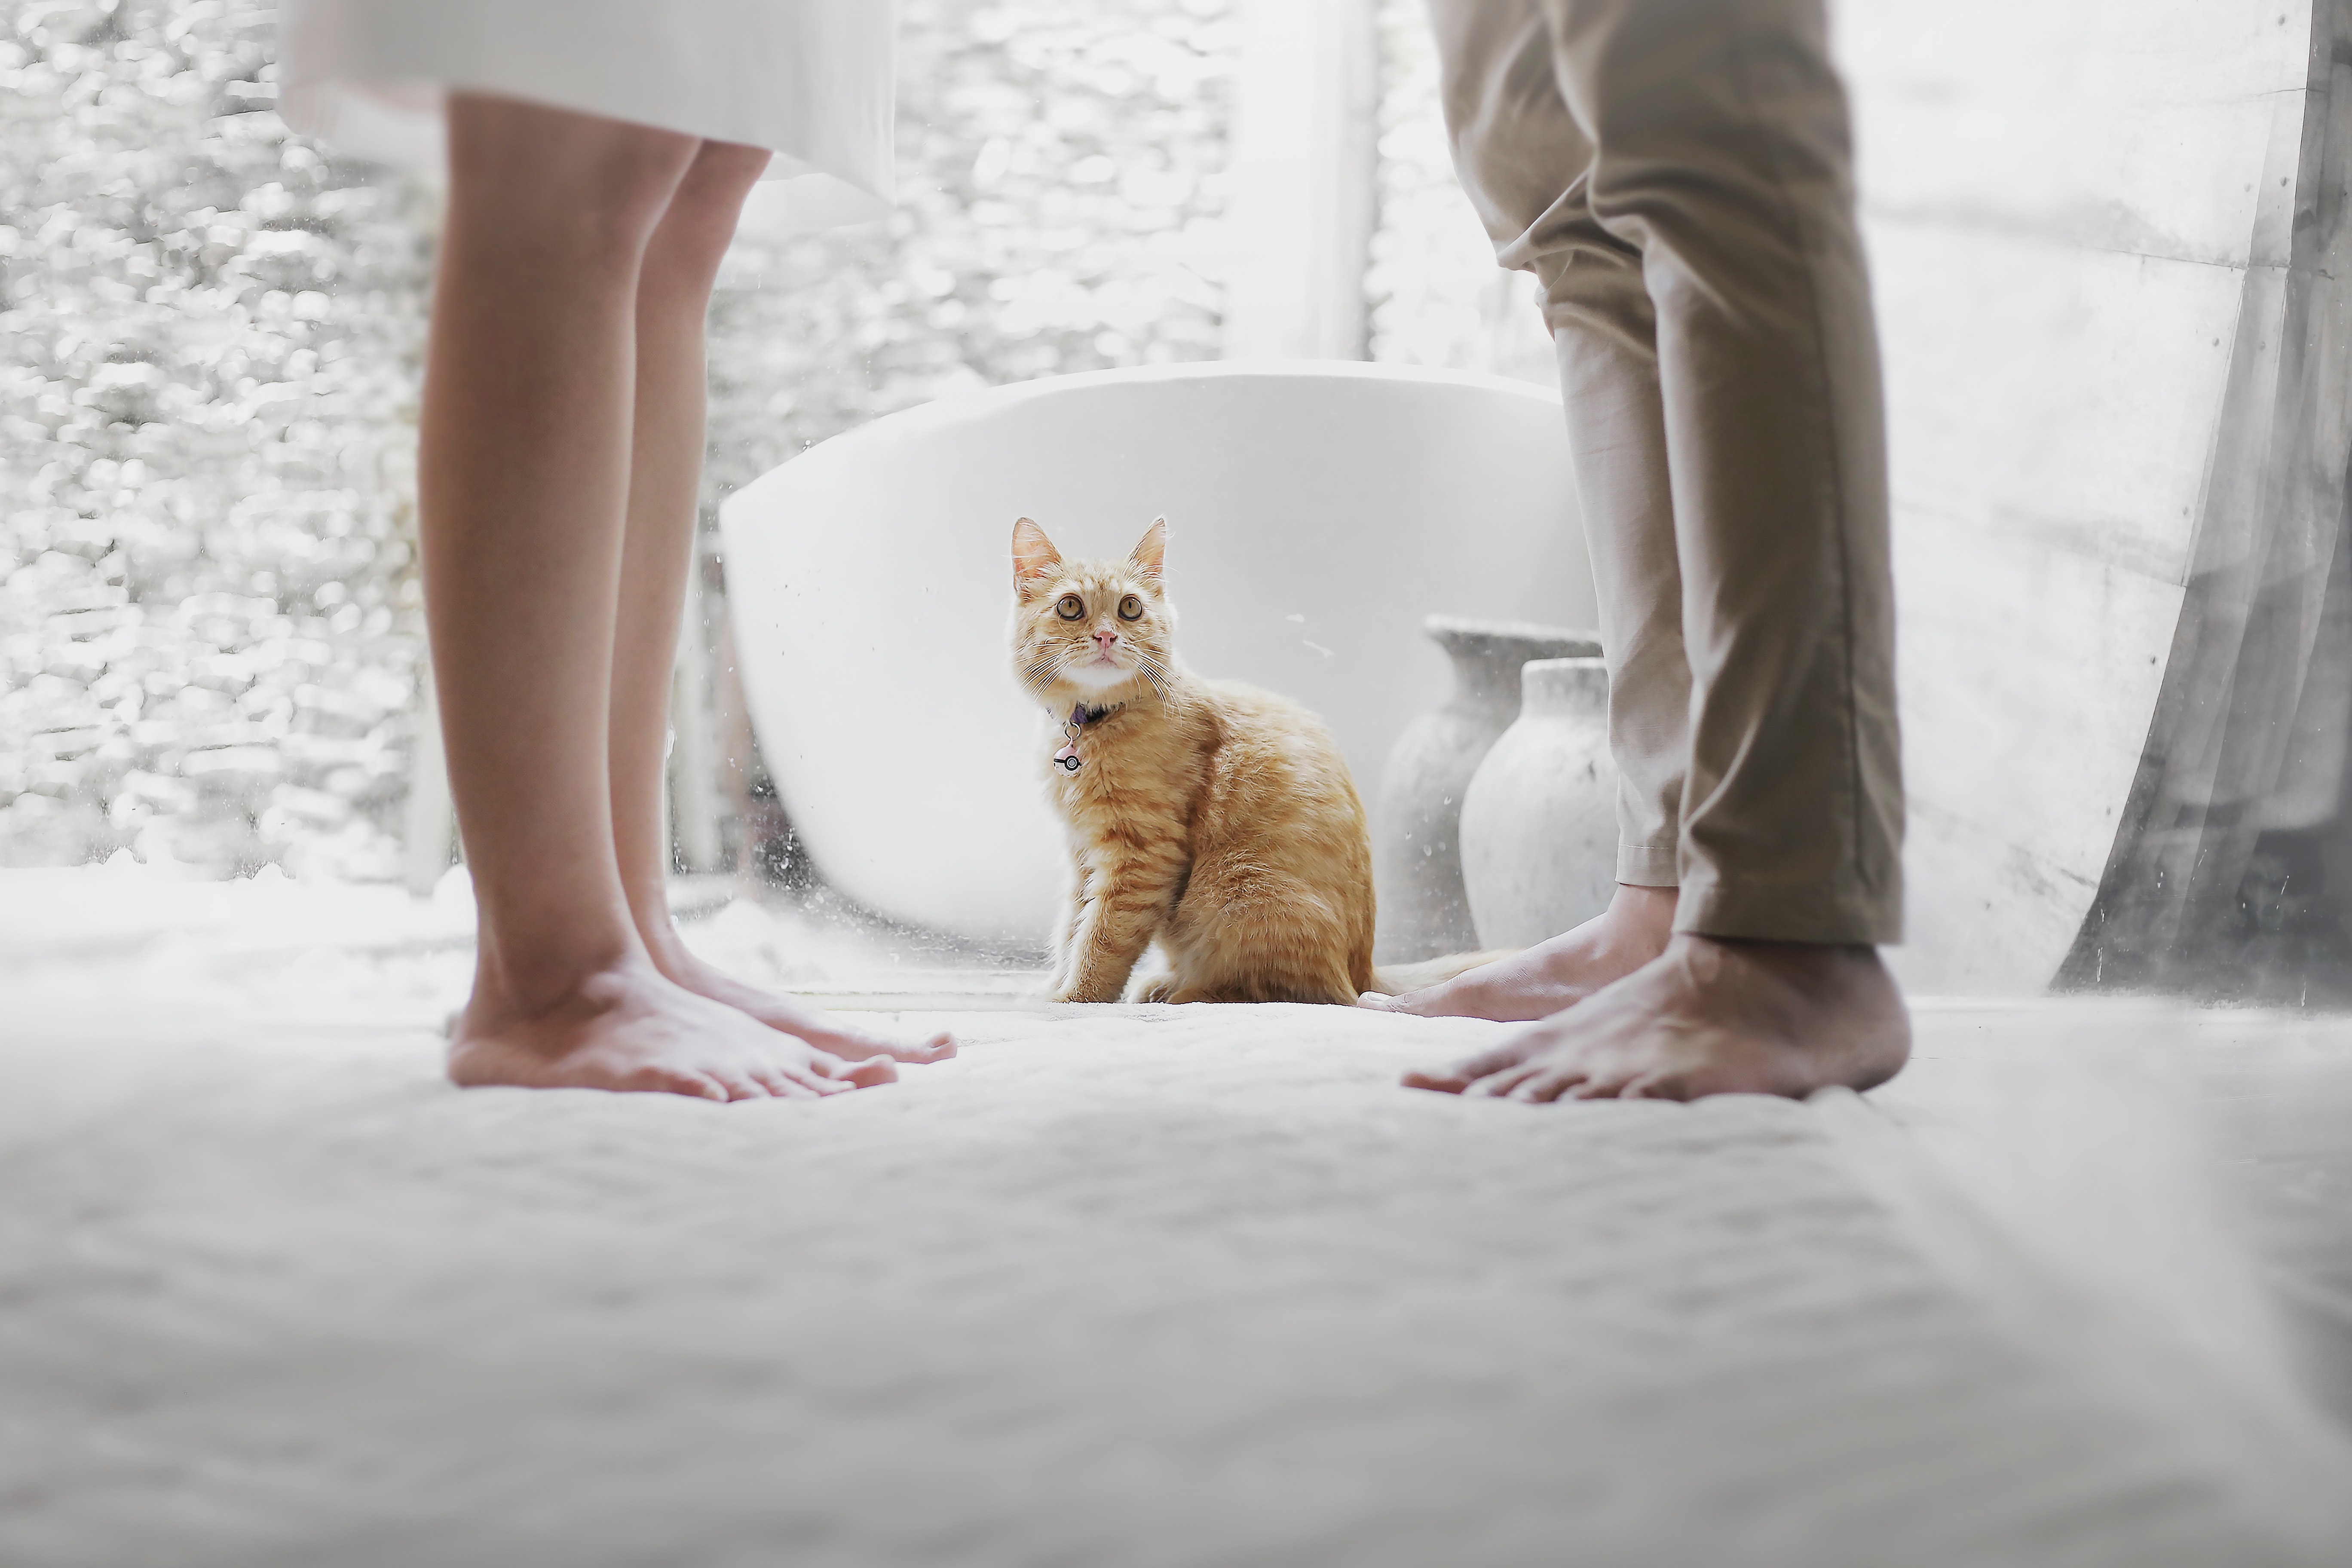
white, cat, photograph, leg, human leg, beauty, felidae, skin, snapshot, small to medium sized cats, footwear, foot, joint, sunlight, human body, shoe, kitten, tail, hand, fur, fawn, dress, whiskers, ankle, paw, carnivore, gesture, thigh